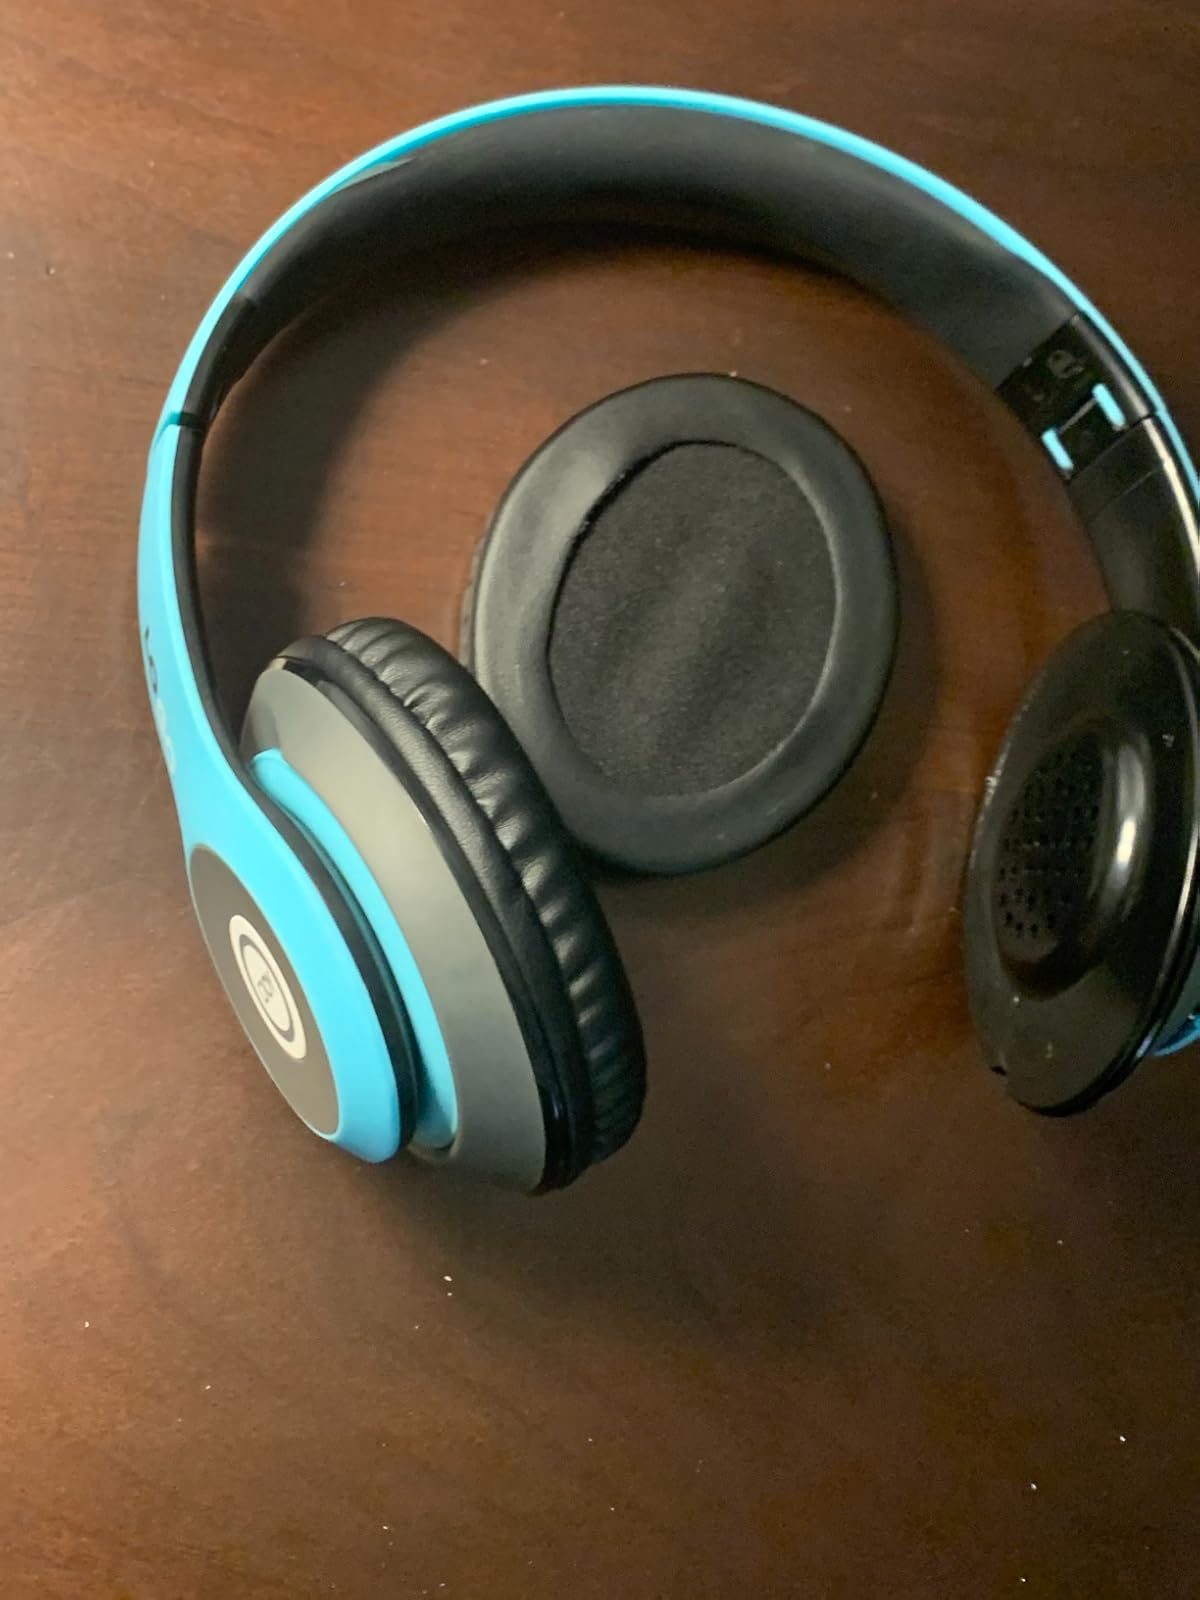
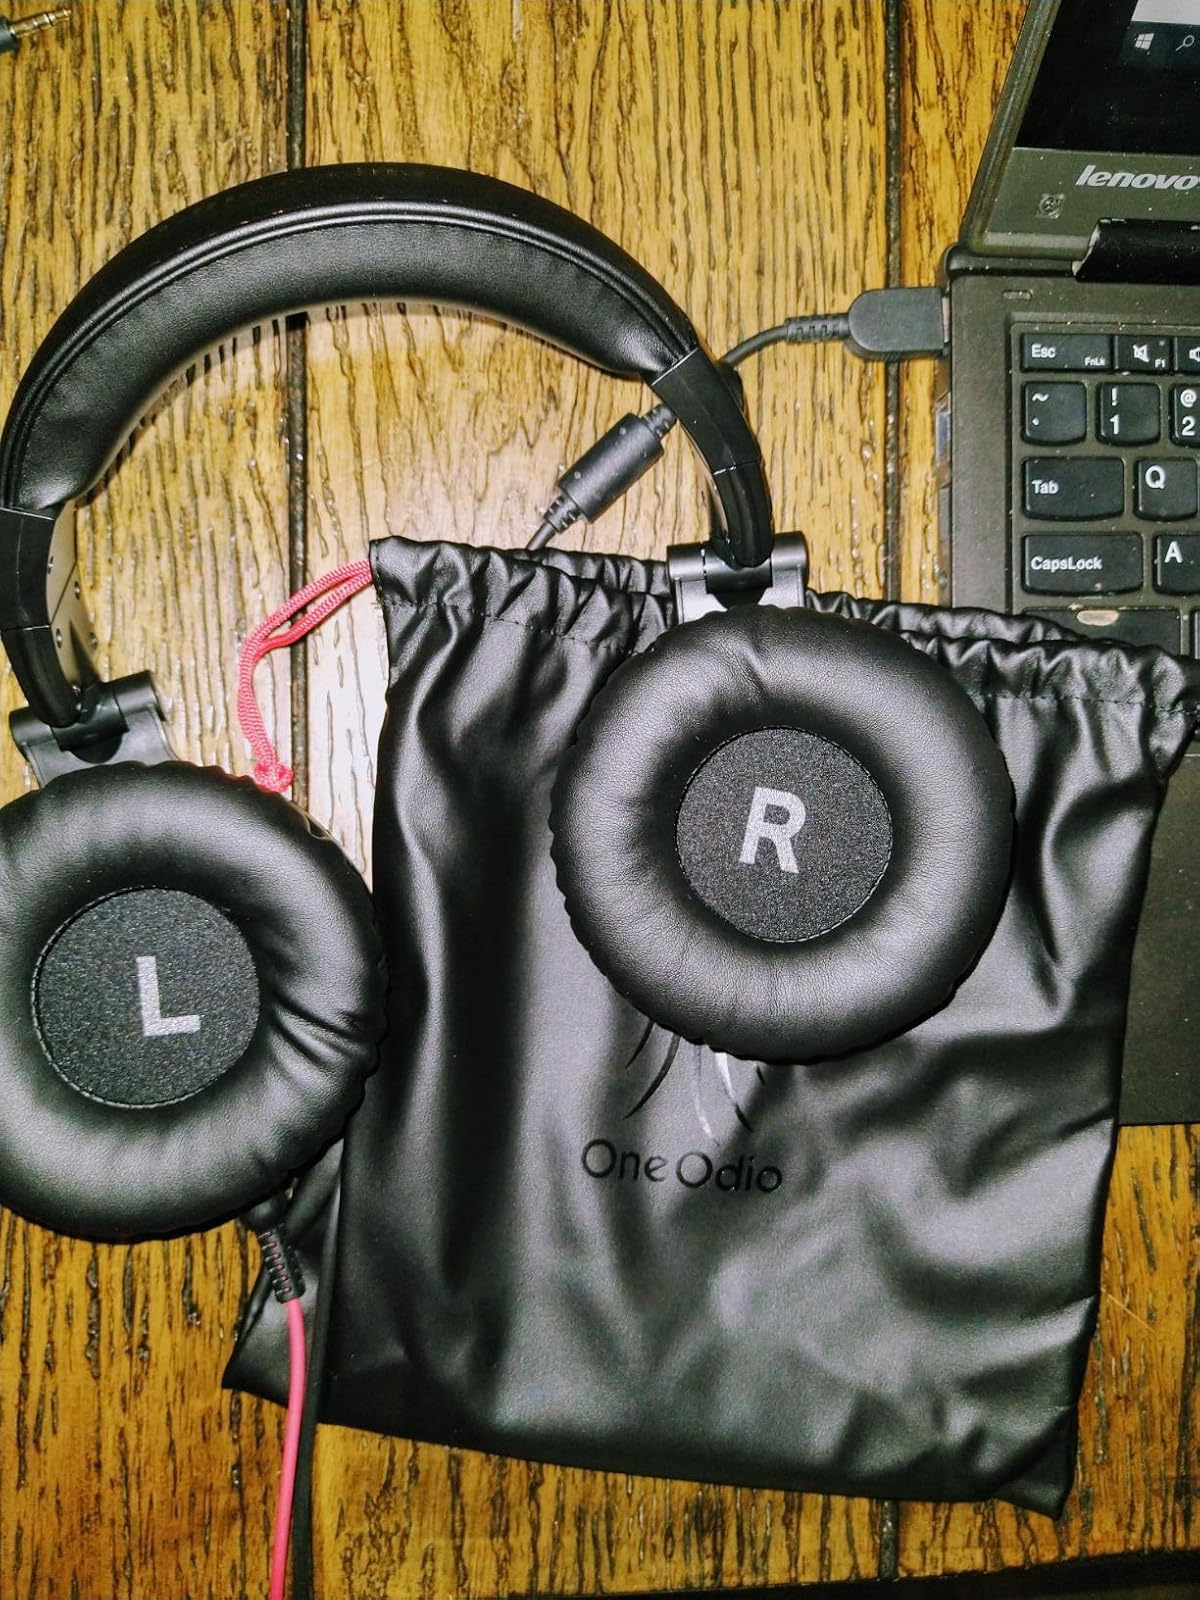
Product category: headphones
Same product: no